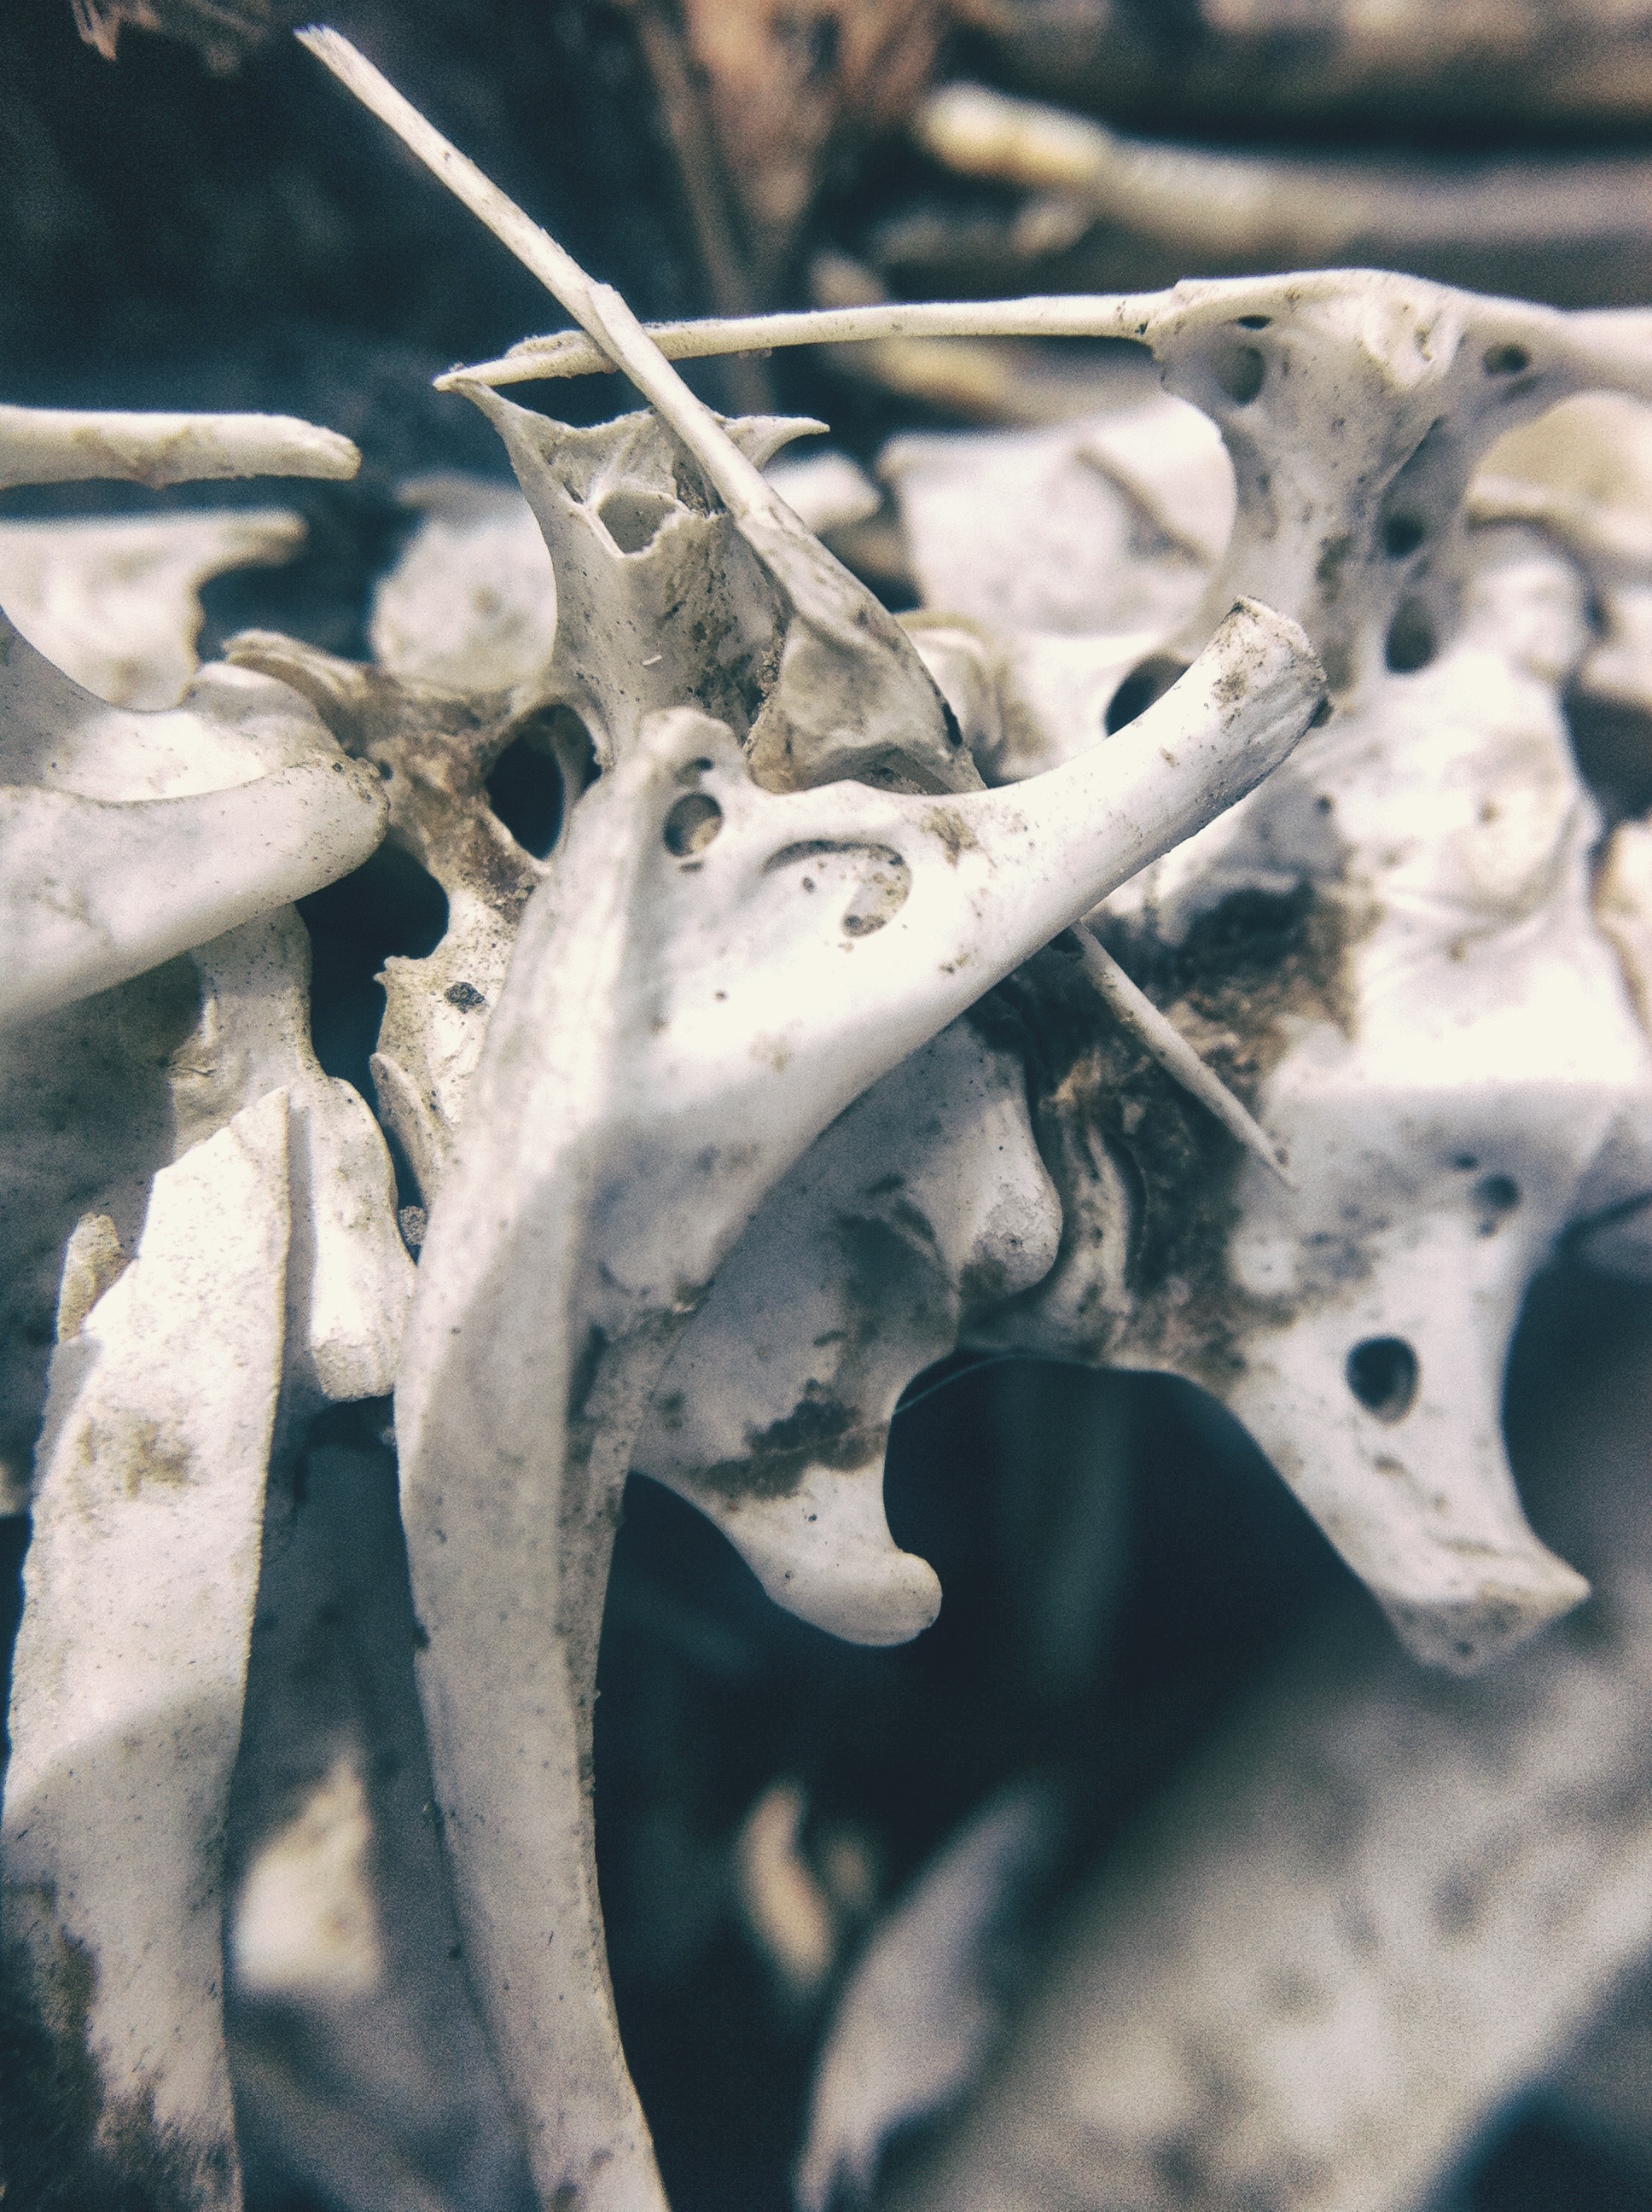
tree, nature, snow, winter, white, photography, leaf, flower, statue, ice, macro, biology, natural, dead, death, season, bone, close up, sculpture, art, zoology, creature, skeleton, anatomy, bones, body, macro photography, anatomical, skeletal